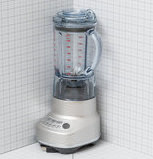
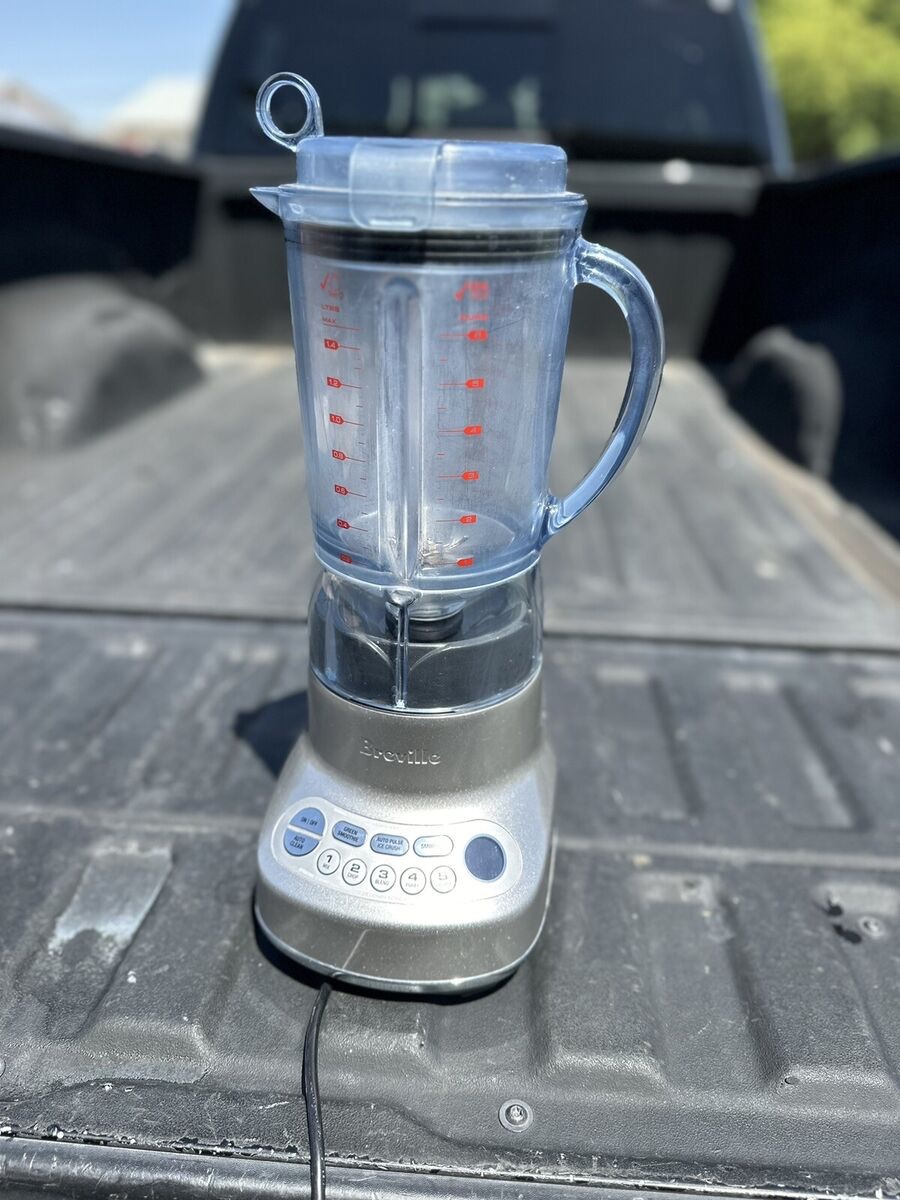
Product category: misc
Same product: yes